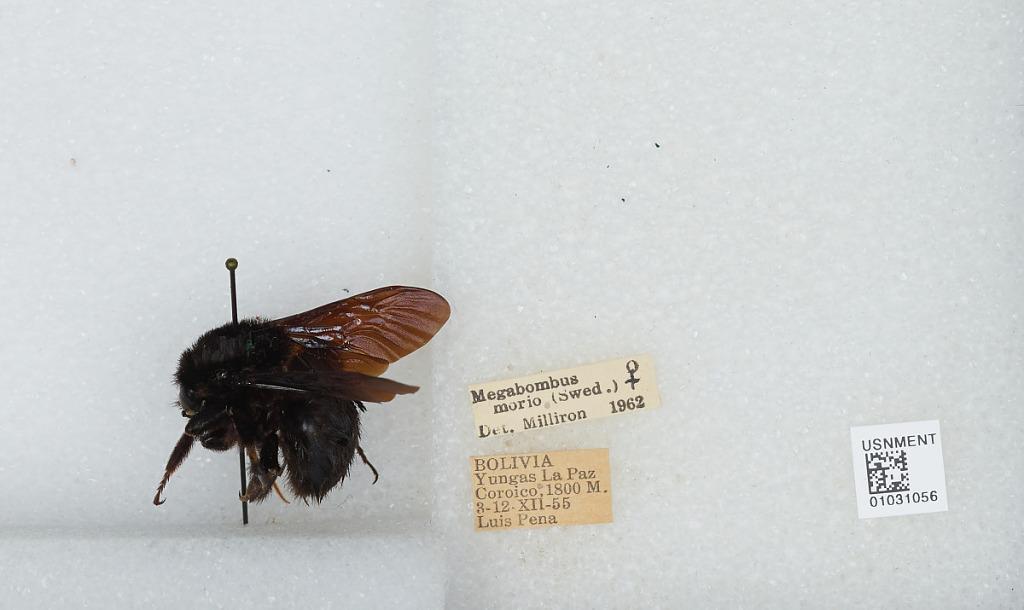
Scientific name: Bombus (Fervidobombus) morio (Swederus)
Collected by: L. Pena
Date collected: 1955-12-3
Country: Bolivia
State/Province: La Paz
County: Nor Yungas
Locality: Coroico
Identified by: Milliron